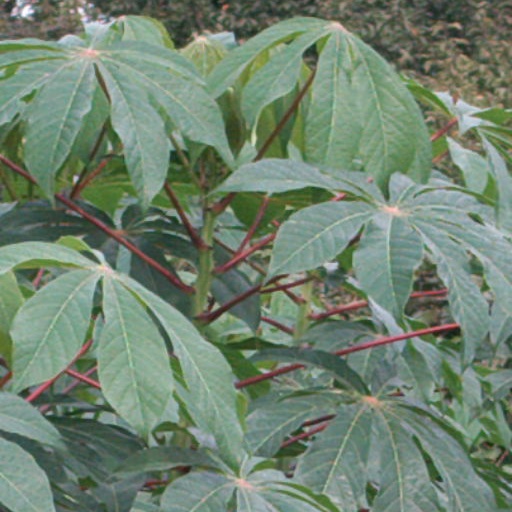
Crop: cassava